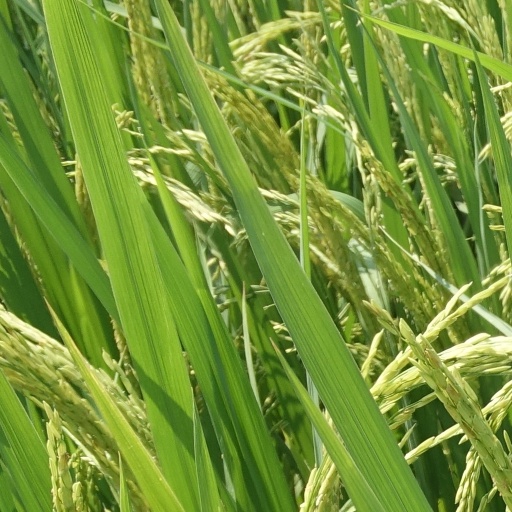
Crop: rice